Aleksandra Prijović

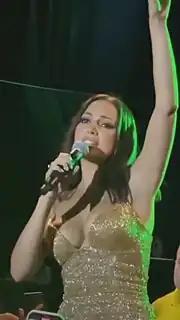
Prijović performing at Top Hill, in 2023

Prijović released "Kuća strave" on 22 June 2023, as the lead single from her third studio album "Devet života". The album charted in Austria and Switzerland, while the track "Dam dam dam" topped the "Billboard" Croatia Songs chart. In support of the album, she embarked on her debut headlining tour and her debut arena tour, Od Istoka Do Zapada Tour. The tour visited major cities in the former Yugoslav region, starting with three concerts at Štark Arena in Belgrade, Serbia over 28–30 September 2023. She also sold out five concerts at Arena Zagreb, making her the only artist who managed to achieve that, beating Dino Merlin who managed to sell out four. At the same time, she is the only singer who managed to sell out three concerts at the Zetra Olympic Hall in Sarajevo, and three concerts at Čair Hall in Niš. With Od Istoka Do Zapada Tour, Prijović broke several records, and became the first regional artist who managed to sell out several consecutive concerts at the biggest concert halls in all major cities, in a record time, in Southeast European countries. The tour has had a cultural impact in the region, and is considered as one of the biggest and most successful tours in the Balkans.